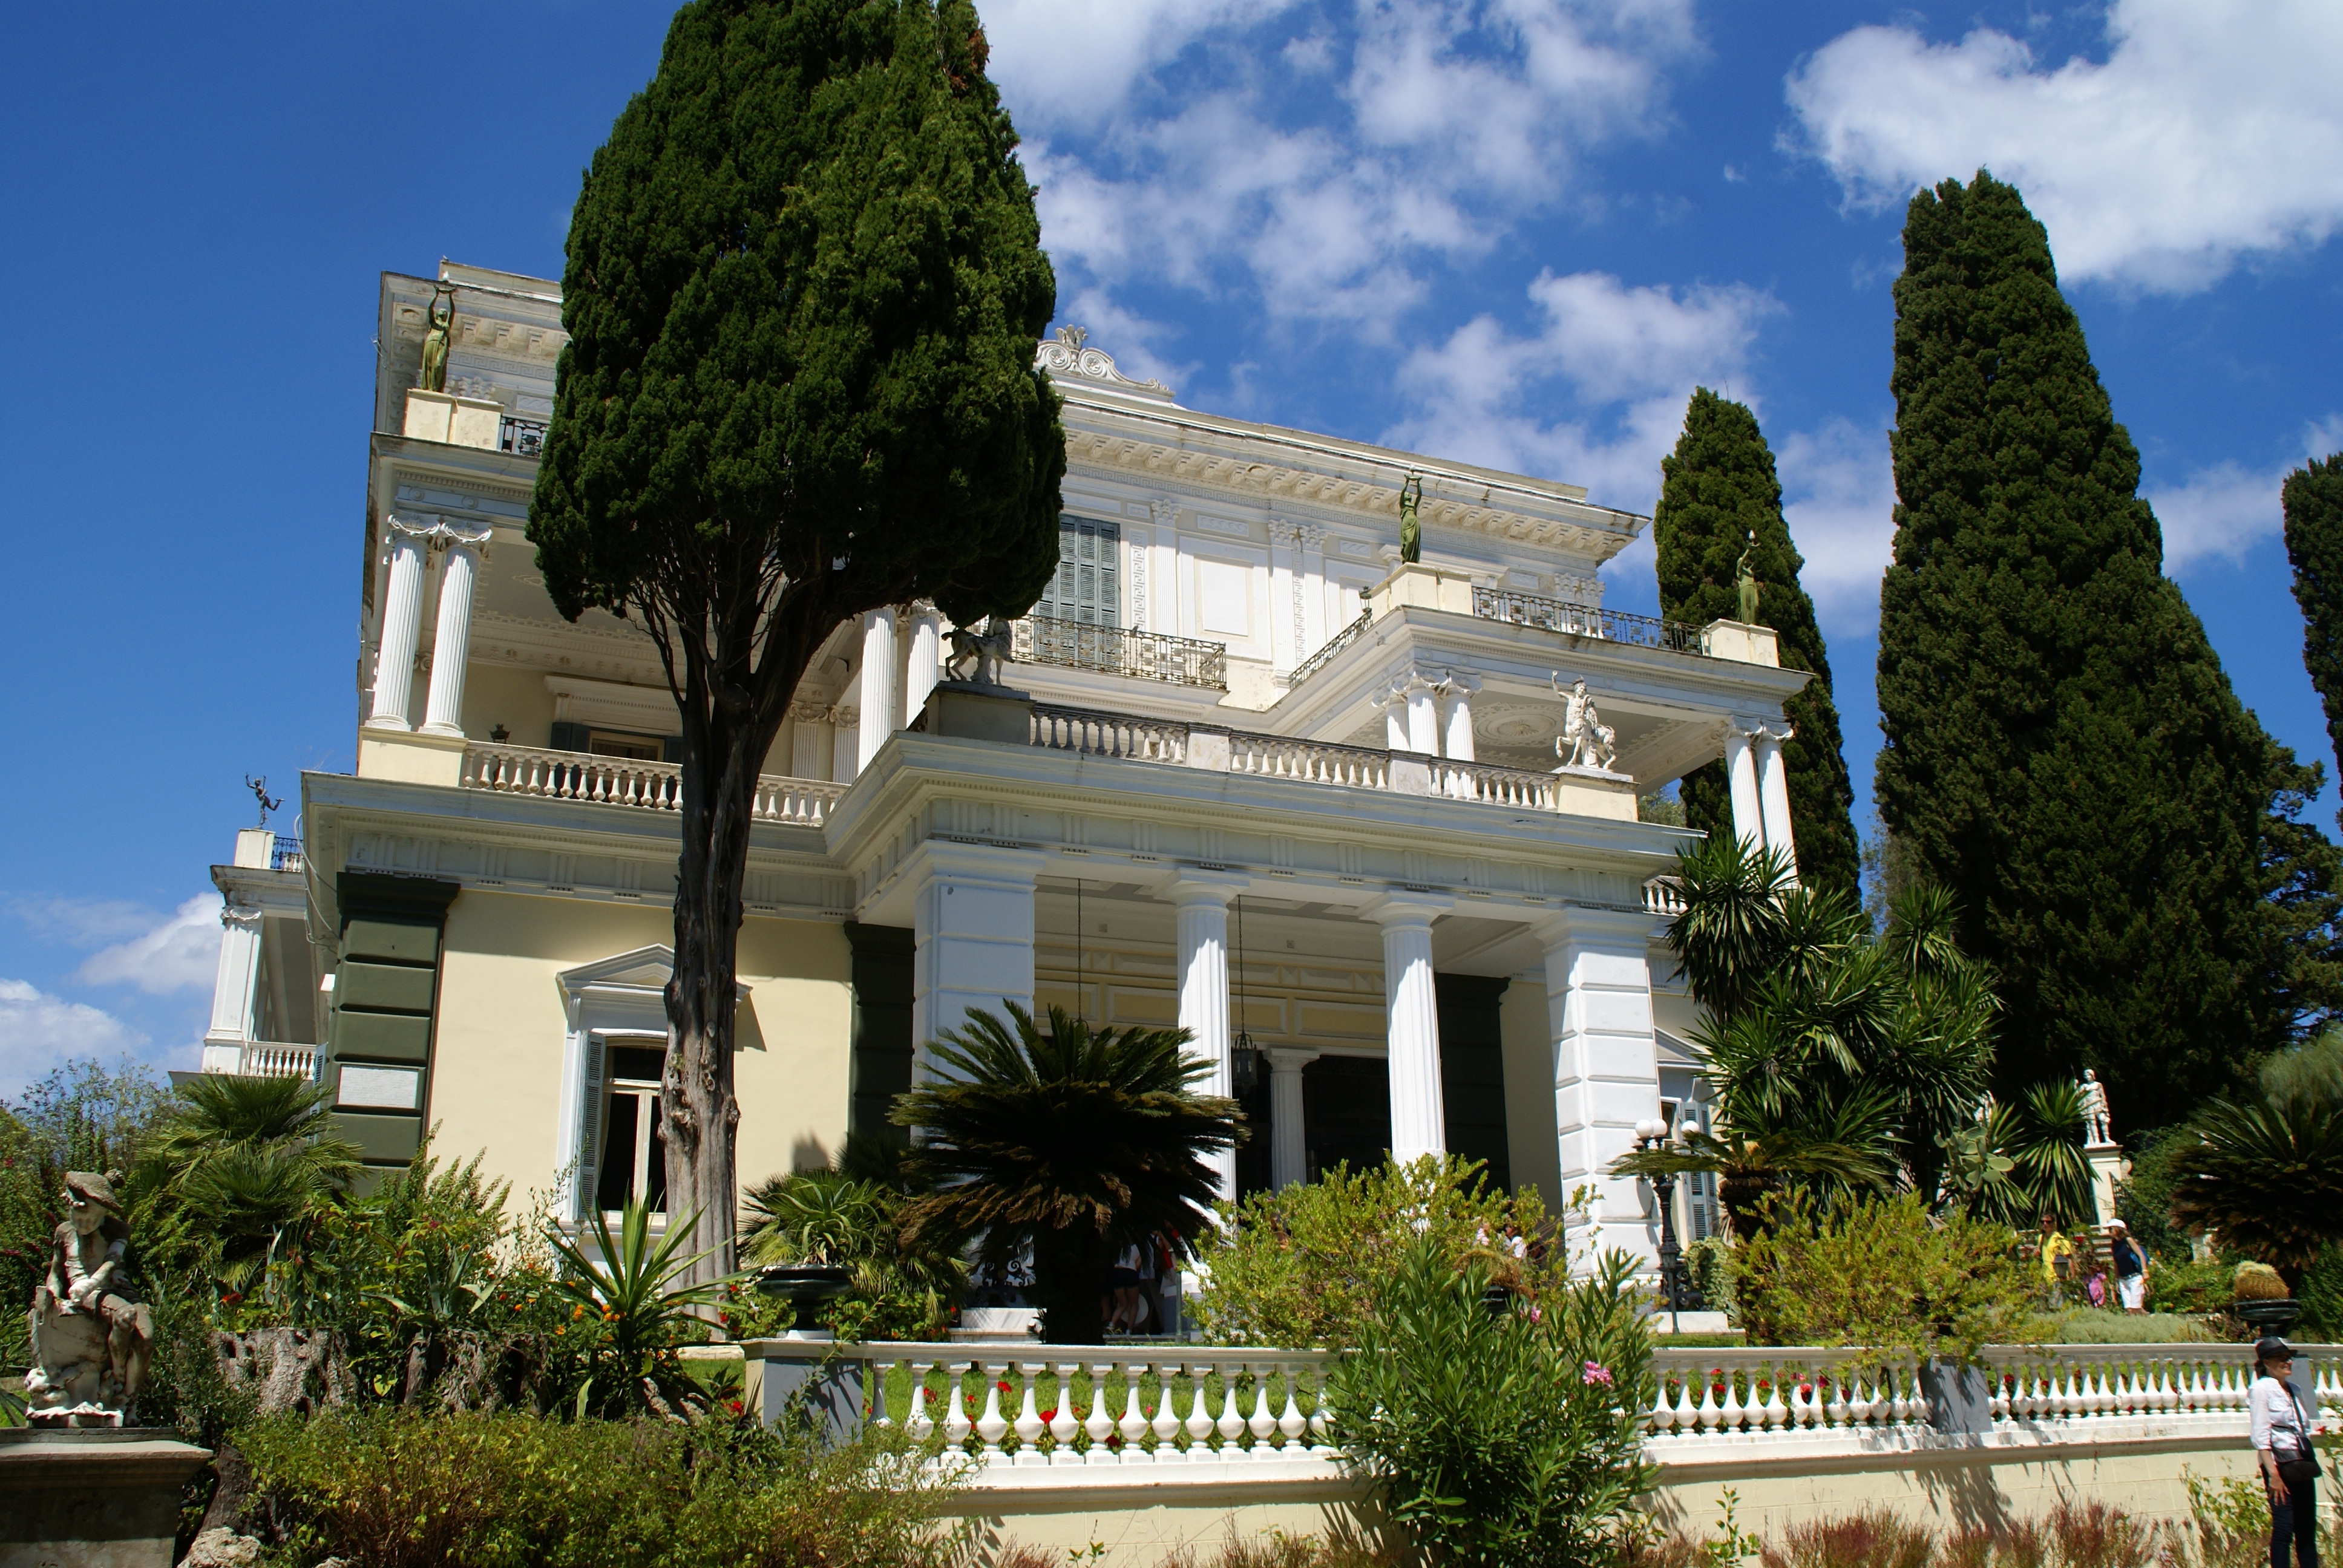
architecture, villa, mansion, house, building, palace, home, landmark, facade, property, greece, estate, corfu, neighbourhood, real estate, sissi, achilleion, residential area